Nomismatokopio metro station

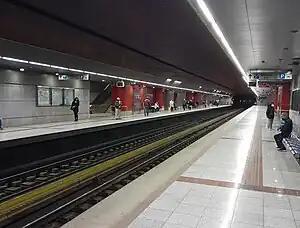
Station platforms

Nomismatokopio is a station on Athens Metro Line 3. It opened on 2 September 2009.